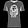
Label: T - shirt / top